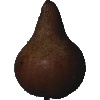
Label: pear_kaiser